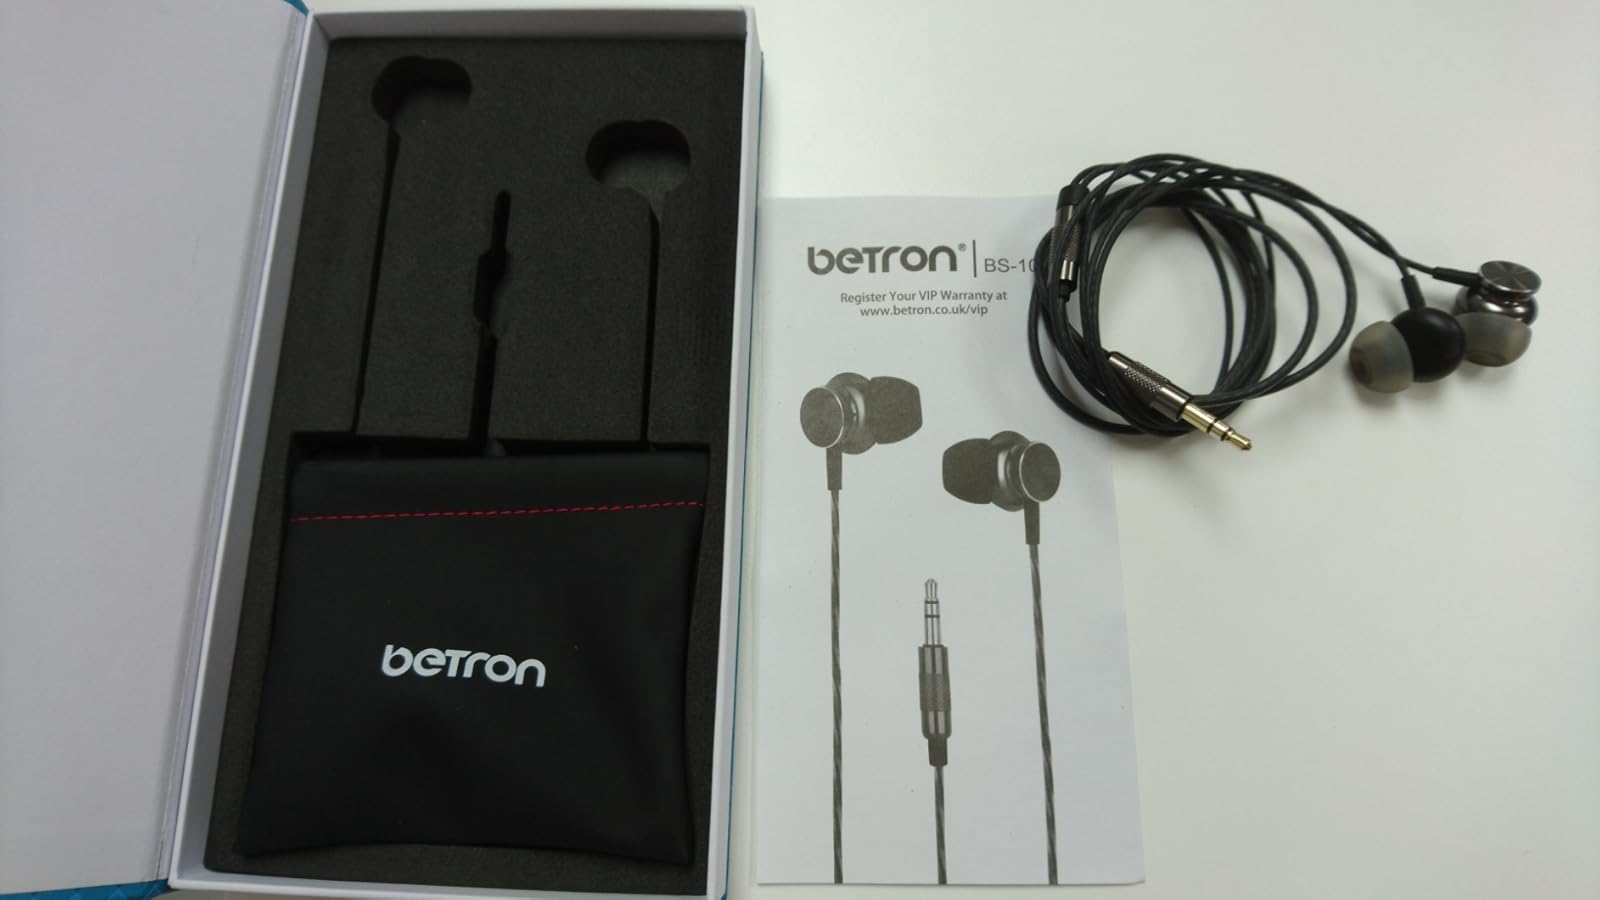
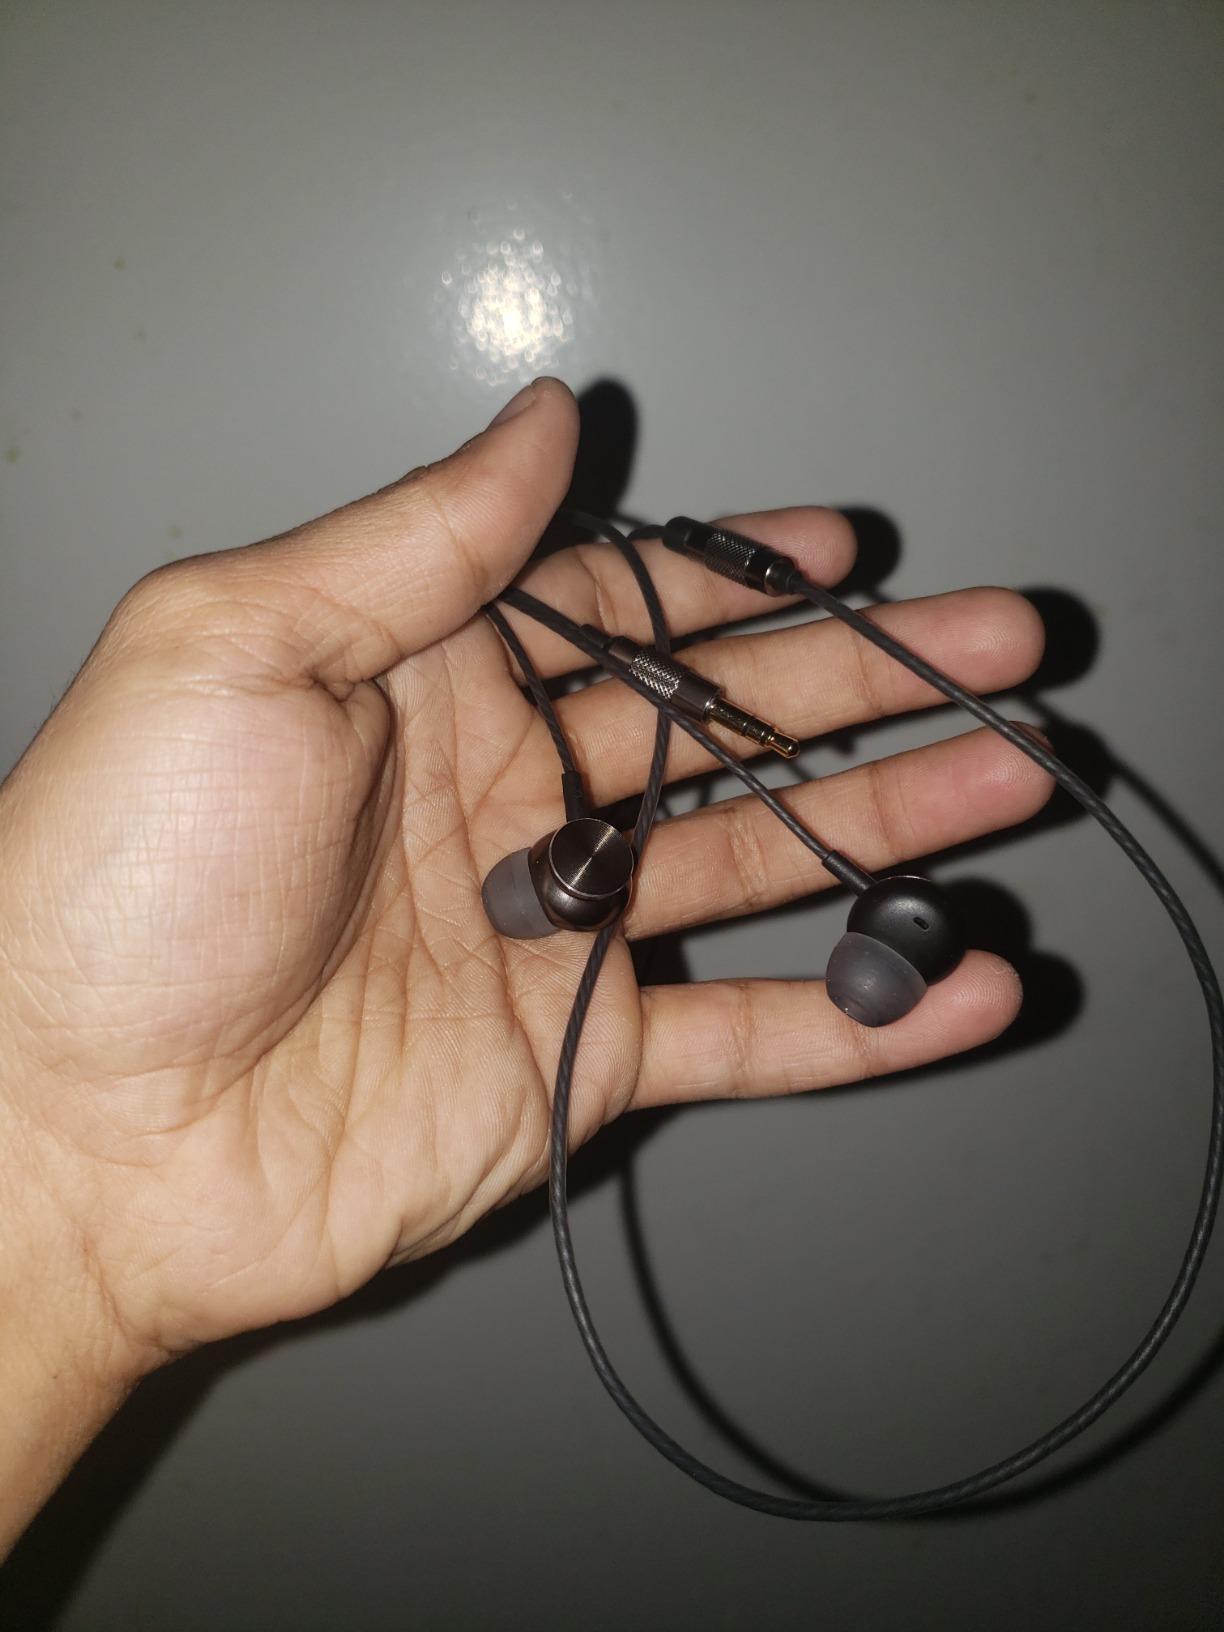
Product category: headphones
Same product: yes